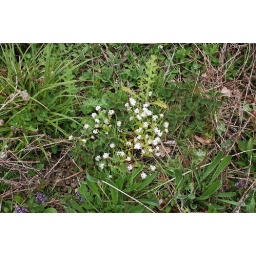
Myosotis arvensis (Field Forget-Me-Not - white form) - 01 - plant in habitat